Dunedin Town Hall

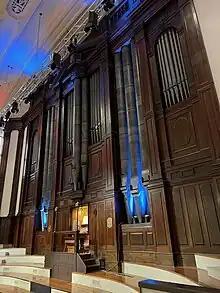
"Norma" the organ, photographed in June 2023.

Parallel buildings in Sydney and Philadelphia have been mentioned. Those structures’ principal elevations resemble Lawson’s Octagon facade, but other characteristics are different. Philadelphia City Hall extends to enclose a courtyard, while Sydney’s interior plan does not have the transverse compartment of Dunedin’s old Concert Chamber. The long gap between the Dunedin building’s two construction phases also produced a discernible disunity of styles. While Lawson’s Municipal Chambers might be described as Neo-Renaissance, Fraser’s additions are better characterised as understated Neo-Baroque.